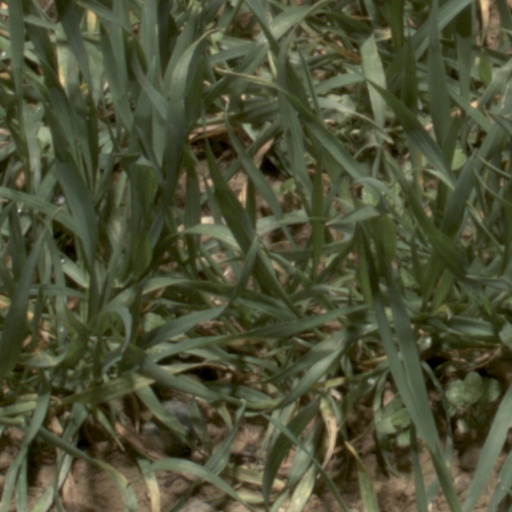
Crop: wheat